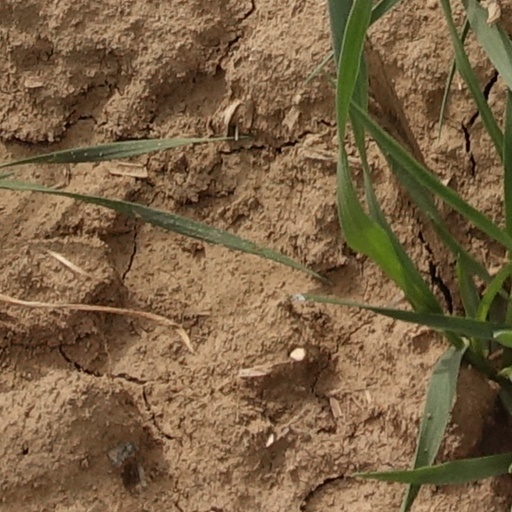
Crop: wheat